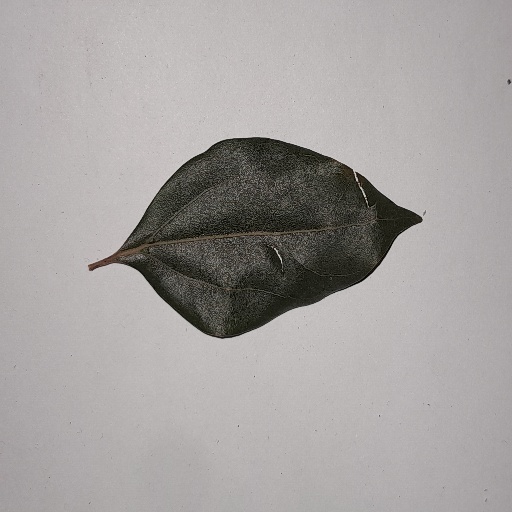
Species: Camphor
Leaf condition: Bacterial Spot